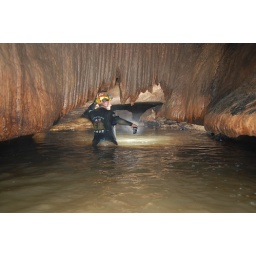
me going under curtains in river passage